David C. Fischer

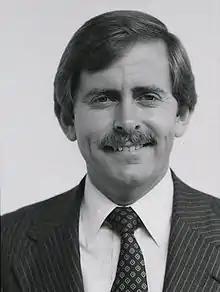
1981

David Charles Fischer was Special Assistant to President at the White House under Ronald Reagan from 1981 to 1985. In this capacity Fischer managed the office of the President; liaison to departments and offices within the Executive branch.